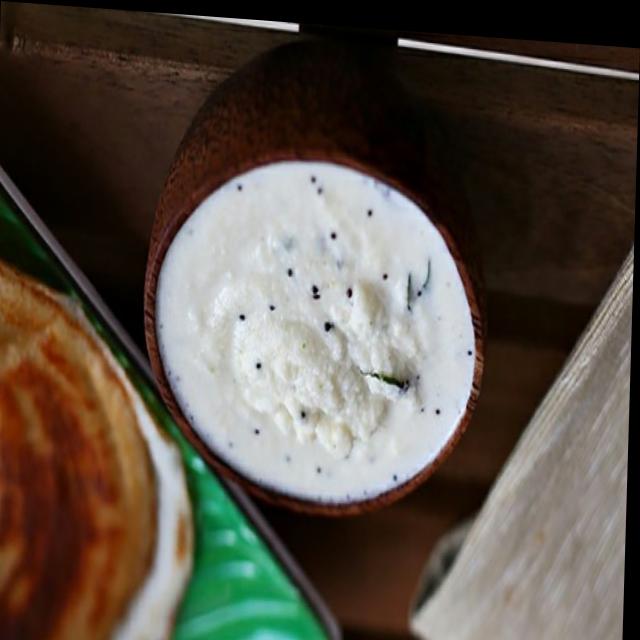
Dish: coconut_chutney